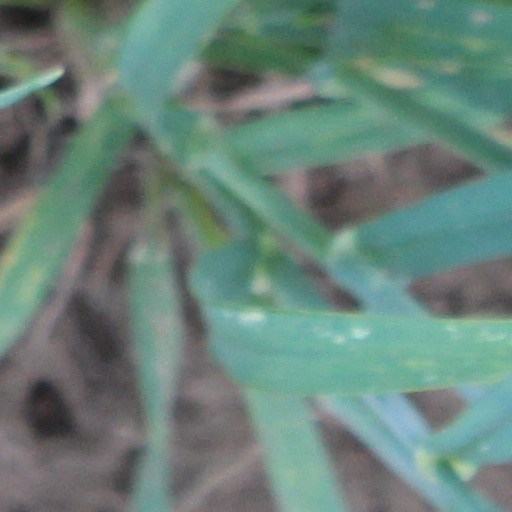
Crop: wheat